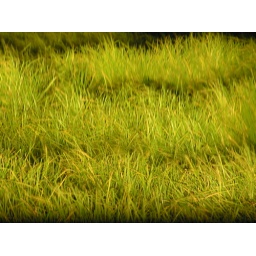
Time lapse shot of grass at night, lit by car headlights